Barel Mouko

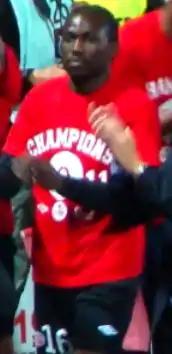
Mouko with Lille in 2011

Barel Morial Mouko (born 5 April 1979) is a Congolese professional footballer who plays as a goalkeeper for Rostrenen FC.